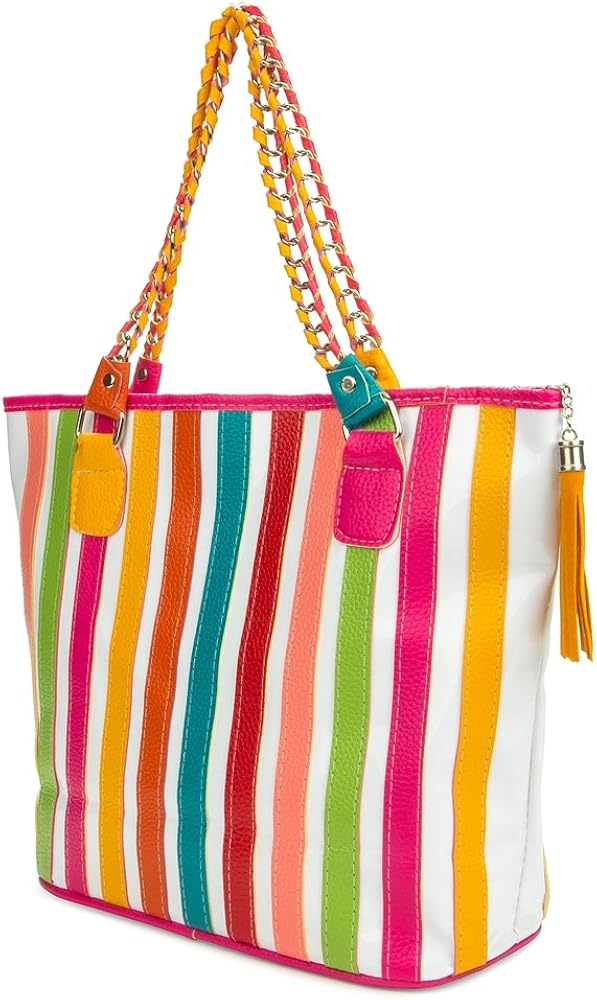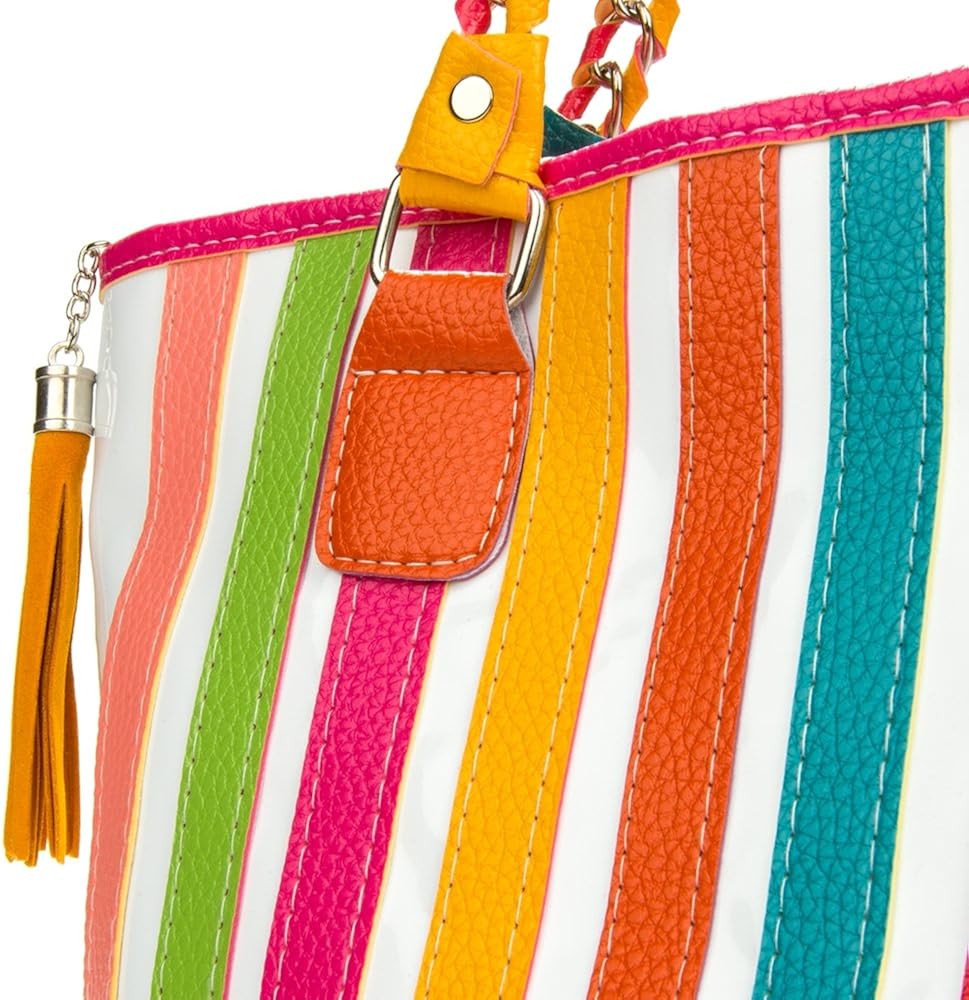
Women’s Exotic Leopard Print Shoulder Handbag Carrying Purse
Category: AMAZON FASHION
Exotic Animal Print Satchel Handbags by VanGoddy Wild, exciting, and unique easily describes our elegant and exotic collection of Animal Print Top Handle Satchel Handbags by VanGoddy. Designed with ingenious construction and a wild taste for function, our bag truly brings out the fierceness inside all of us. Constructed with two large main compartments, you can easily store you necessities inside without running out of room. Our compartments are large enough to store hair brushes, make-up kits, wallets, smartphones, tablets, and any other essentials you might need. Also included is a zippered divider pouch easily keeping your delicates from falling out. Our exterior of the bag is crafted with a glossy Patent Leather finish giving the bag that stunning vivid look. Finally, along with our durable top handle bag, we’ve also included a removable shoulder strap turning this hand bag into a shoulder satchel bag for when the need arises. Beautiful, exotic, and functional, this hand bag is guaranteed to turn heads no matter where you go.
Features: Leather | Elegant, Limited edition glossy constructed patent leather with exotic animal print design | Two large main compartments, great for storing multiple items without giving up room | Dual interior side pocket for storage of cellphone, key's, cards and other important items | Zippered divider pocket allowing you to secure your essential in place | Includes a matching patent leather top carrying handles and removable shoulder strap